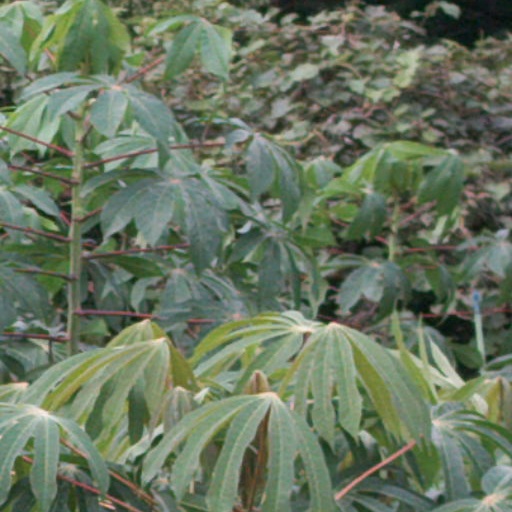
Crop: cassava